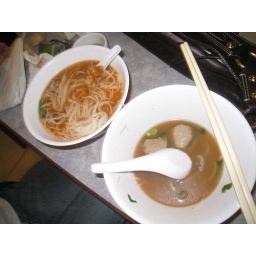
White girl loves spice. Asian girl hates spice. Tall white girl can't finish her pho. Small asian girl devoured her bowl within minutes.